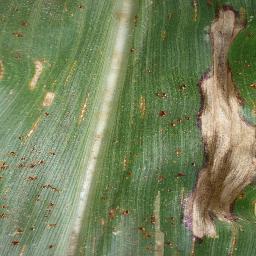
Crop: corn
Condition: (maize)_northern_blight